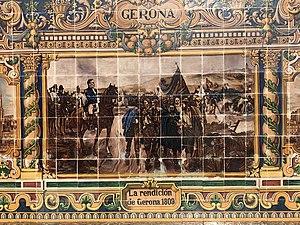
Le siège de Gérone, souvent appelé le troisième siège de Gérone, commencé le 6 mai 1809, impliqua la Grande Armée dans une lutte de sept mois contre la garnison espagnole de Gérone. La ville tint avec obstination sous la direction du général Mariano Álvarez de Castro jusqu'à ce que la famine et la maladie ne conduisent ce dernier à capituler le 12 décembre 1809.